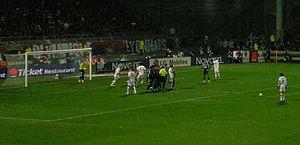
Juninho Pernambucano ou simplement Juninho, de son véritable nom Antônio Augusto Ribeiro Reis Júnior, né le 30 janvier 1975 à Recife au Brésil, est un footballeur international brésilien possédant également la nationalité française depuis 2007.